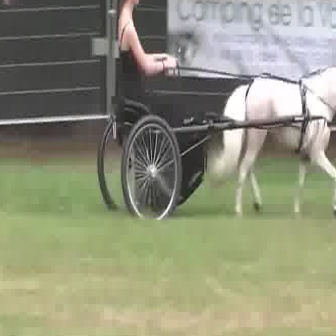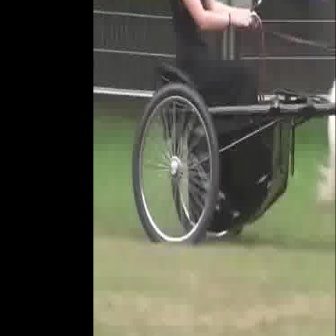
  Please identify the target specified by the bounding box [95,93,228,227] in the first image and locate it in the second image. Return the coordinates in [x_min,y_min,x_max,y_max] format.
Answer: [130,57,325,251]